James Caldwell House

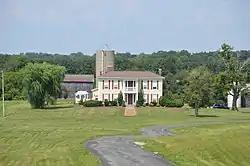

The James Caldwell House, at 105 Colonial Dr. in Taylor County, Kentucky near Campbellsville, Kentucky, was built in 1854–55. It was listed on the National Register of Historic Places in 2011.